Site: brandenburg
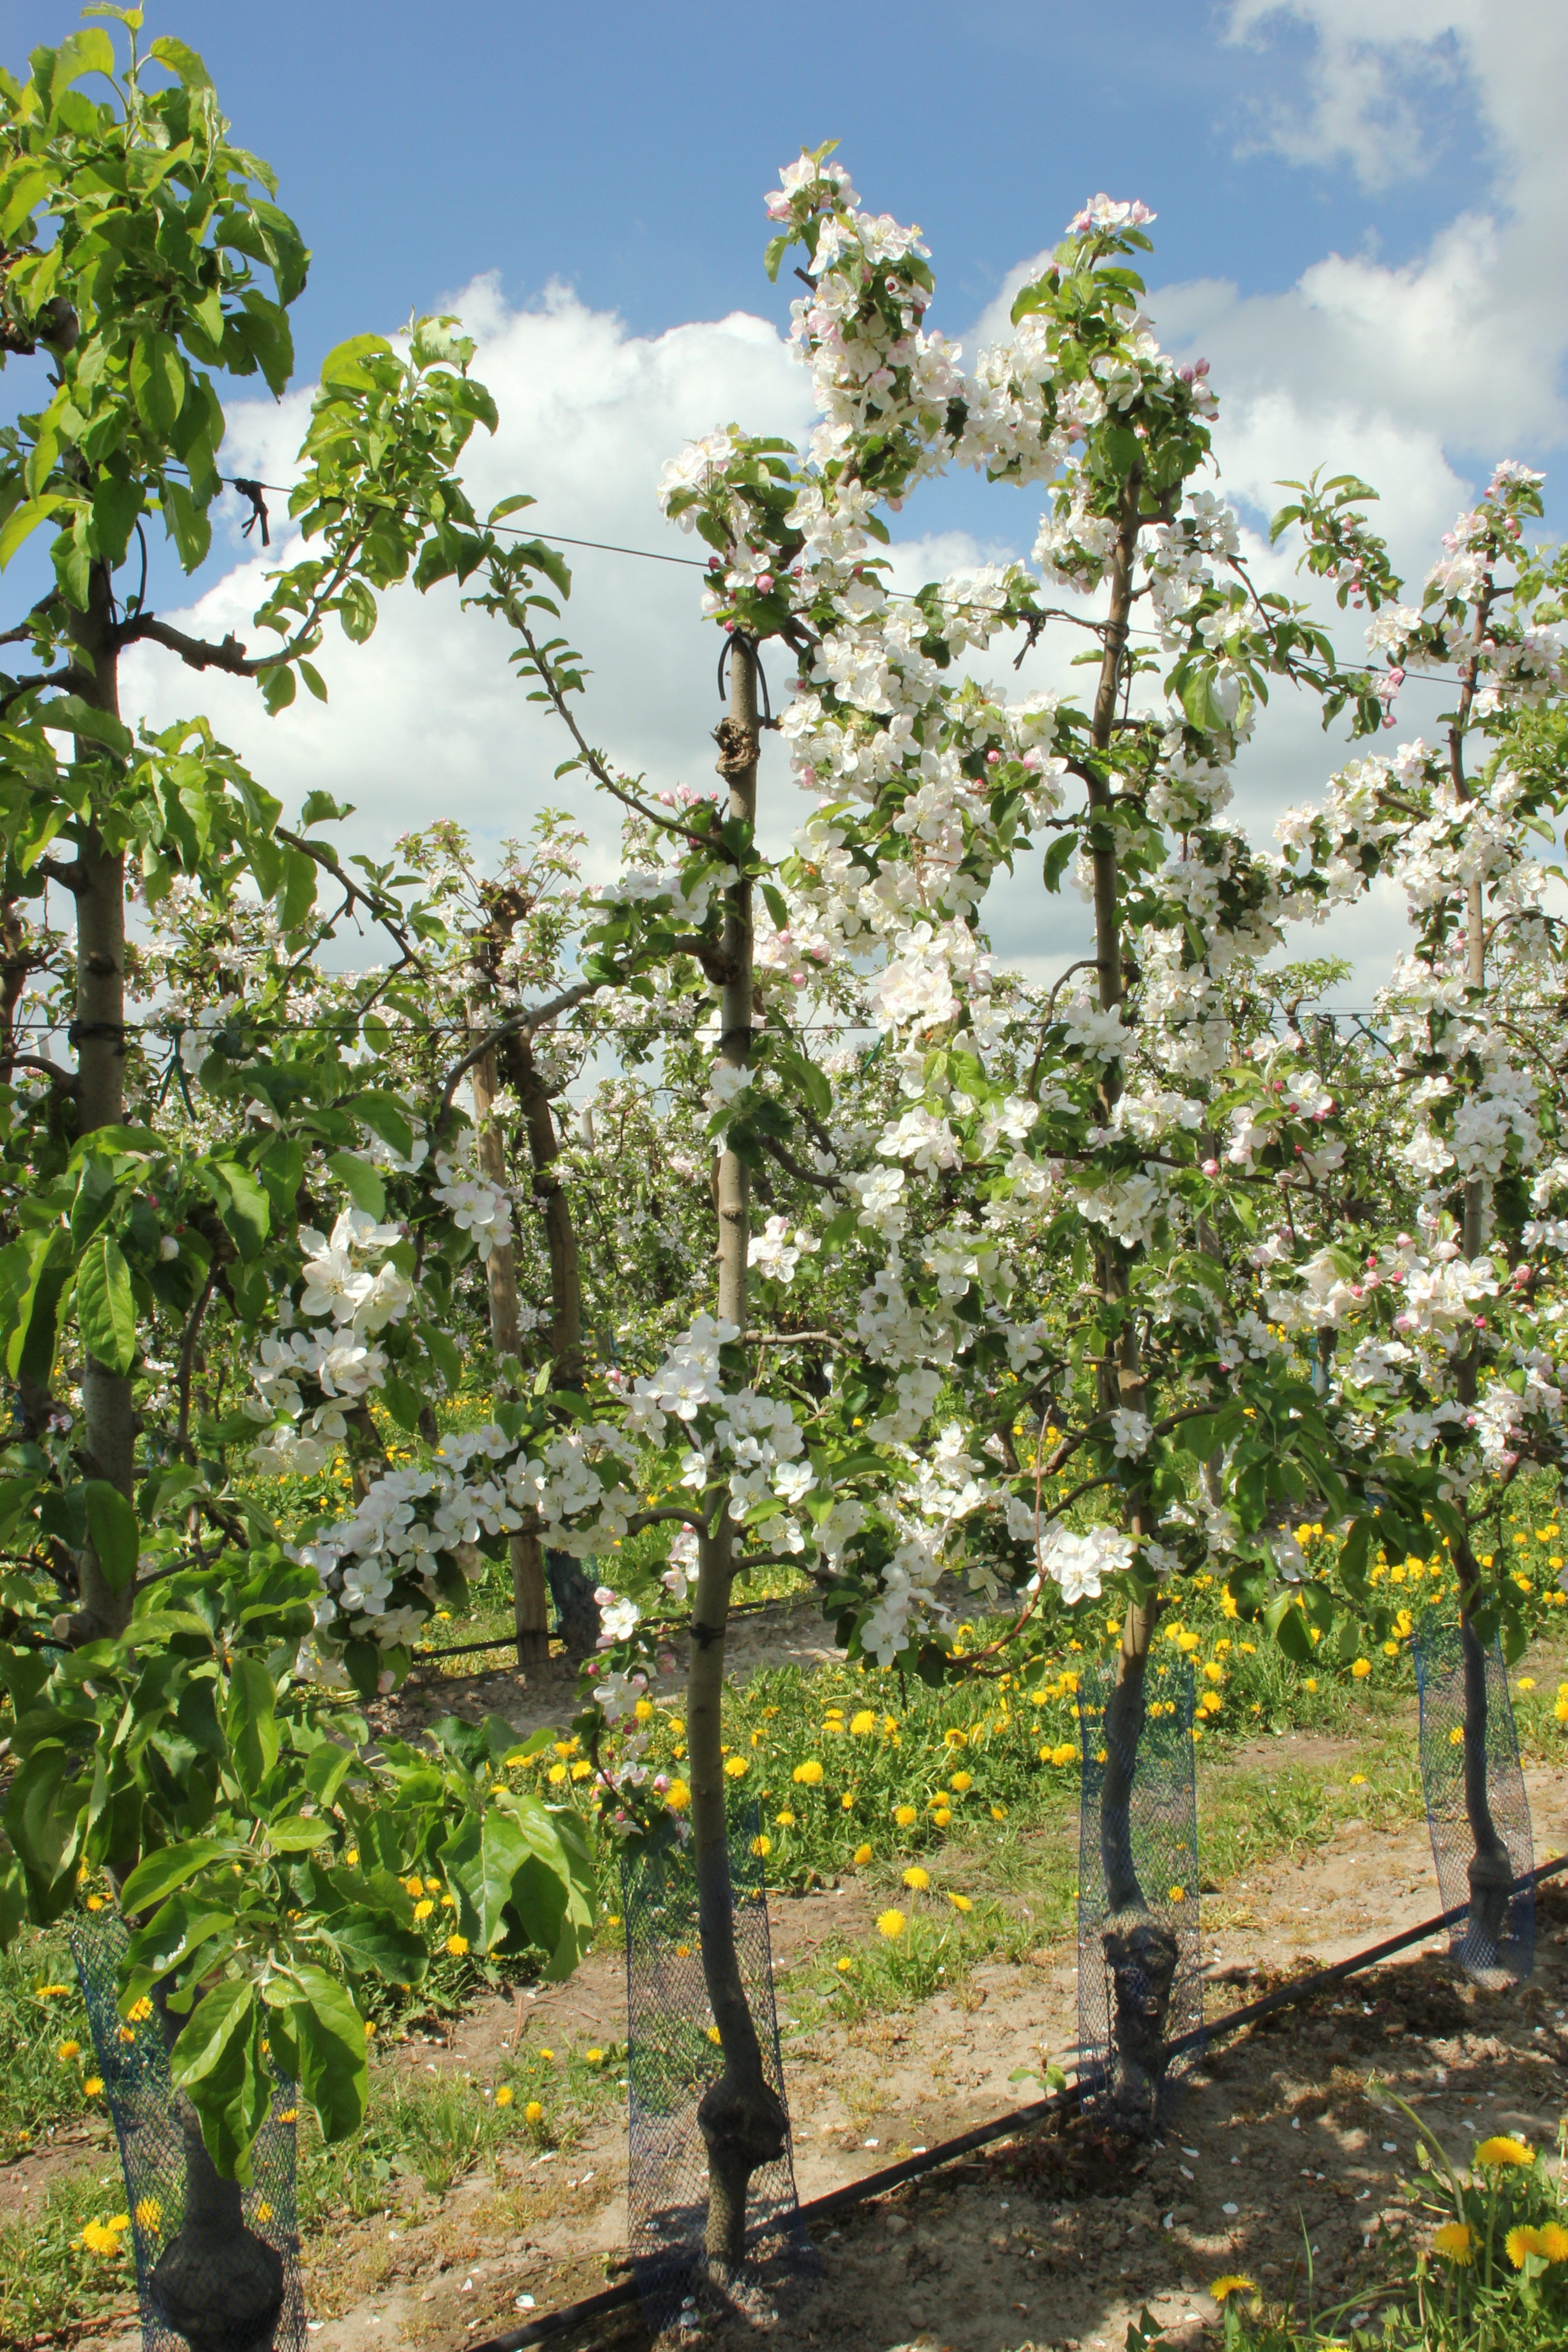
Growth stage (BBCH 65): Flowering